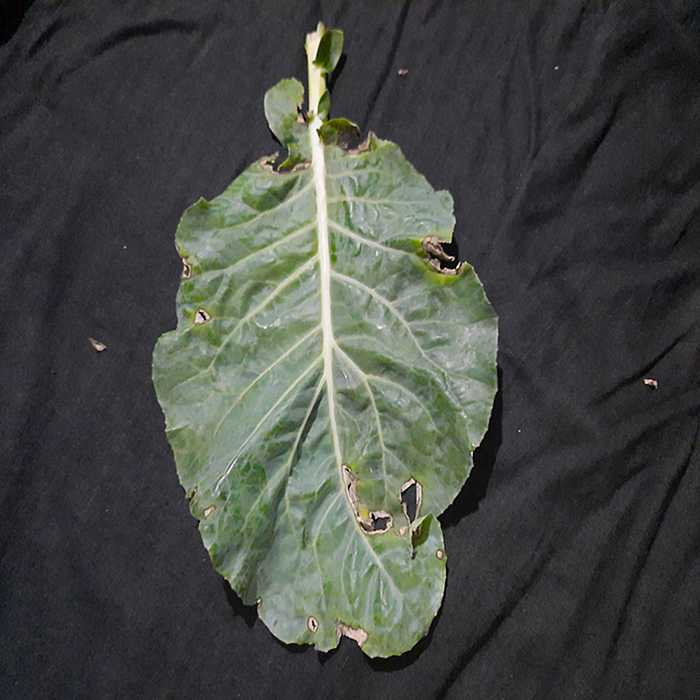
Plant: Cauliflower
Label: Downy mildew